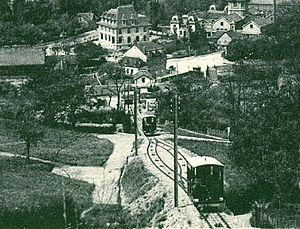
Le funiculaire de Bregille, depuis la gare haute.
Le funiculaire de Beauregard-Bregille, appelé communément funiculaire de Bregille, est un funiculaire et une ligne de tramway situé à Besançon dans le département français du Doubs. Imaginée dès 1899 par Émile Picard, la ligne reliait le bas et le haut de la colline de Bregille pour que les curistes de Besançon-les-Bains puissent accéder facilement aux bois et espaces verts de la ville ; cependant le funiculaire ne fut opérationnel qu'à partir de 1912, alors que le thermalisme est en déclin. La ligne fonctionnera jusqu'en 1987 malgré de nombreux problèmes financiers survenus au fil de son histoire, mais un dysfonctionnement technique viendra mettre un terme à l'activité du funiculaire. Cette ligne, inscrite à l'Inventaire des Monuments historiques depuis le 27 janvier 2011, fait actuellement l'objet d'un projet de réhabilitation, mené par une association en partenariat avec la Ville de Besançon.